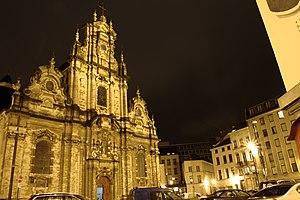
Église Saint-Jean-Baptiste au Béguinage, Bruxelles Српски / srpski: Црква св. Јована Крститеља у Бриеслу на тргу Бегинаж, Белгија